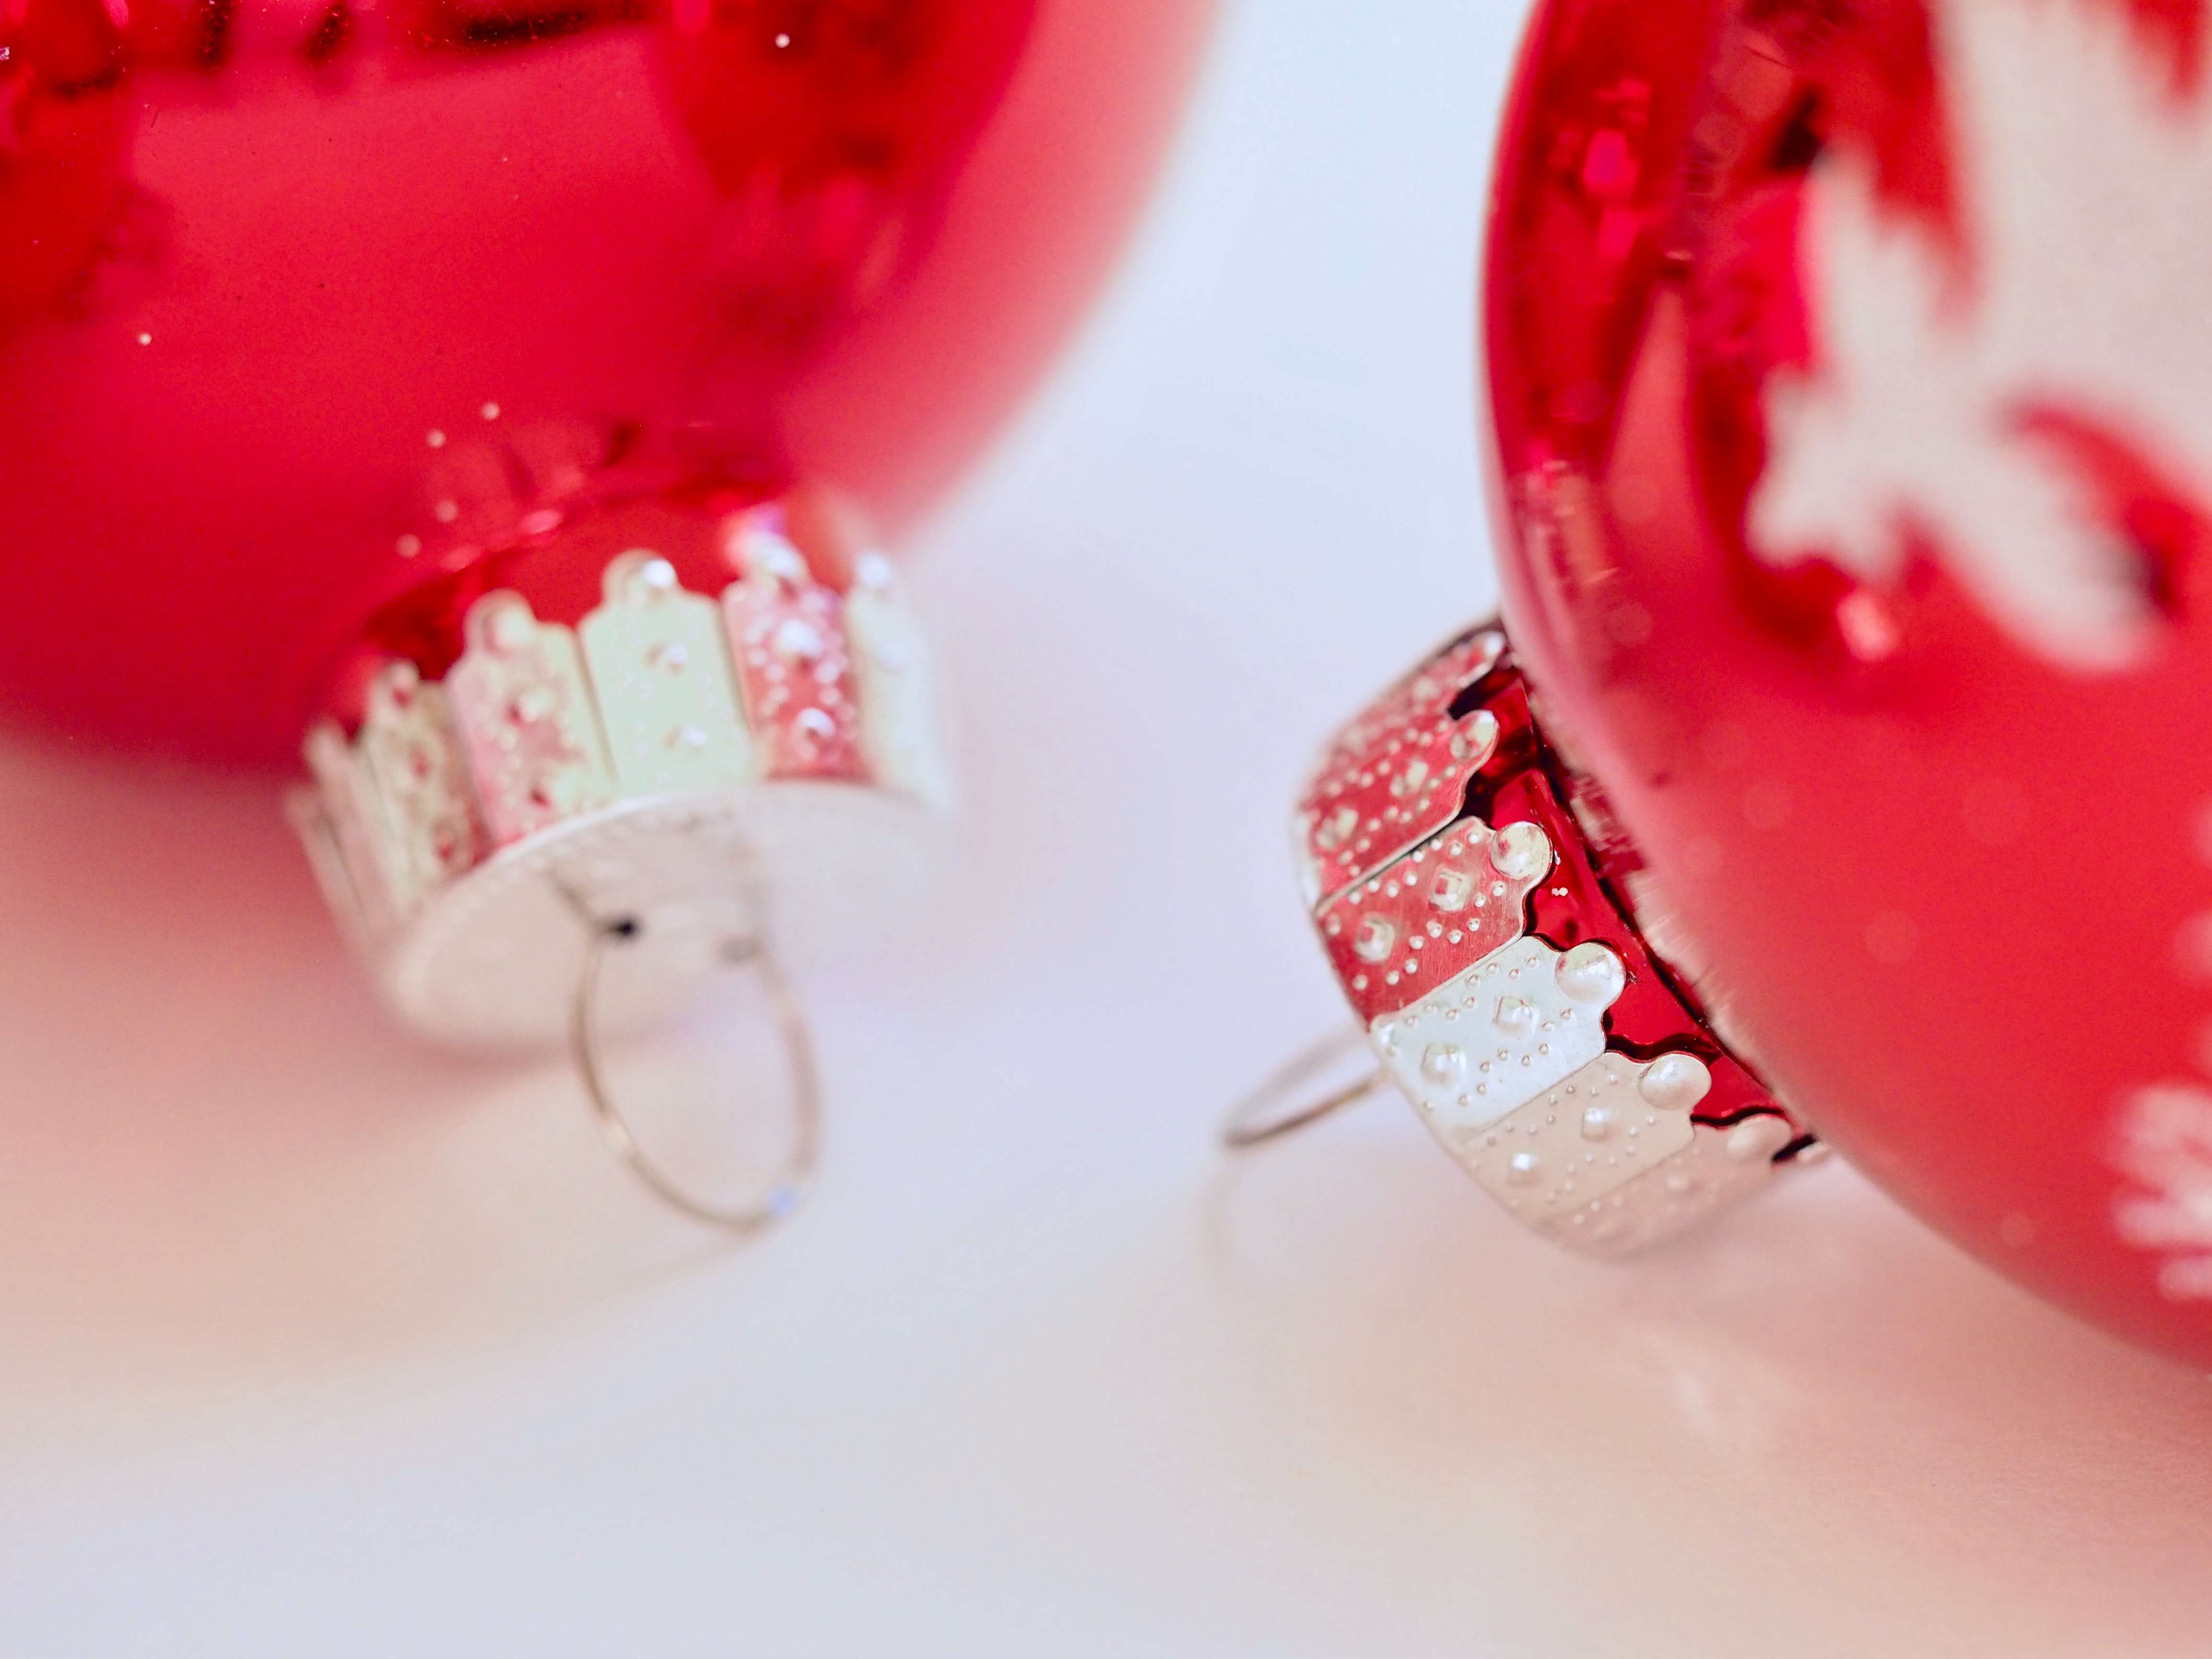
red, pink, fashion accessory, earrings, Material property, jewellery, macro photography, christmas ornament